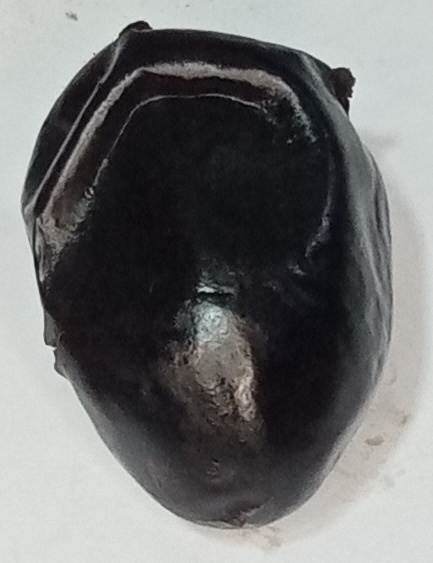
Variety: kupro
Size: large
Grade: grade-1